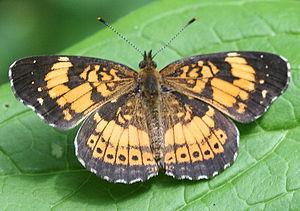
Le Damier argenté est un insecte lépidoptère de la famille des Nymphalidae de la sous-famille des Nymphalinae et du genre Chlosyne.